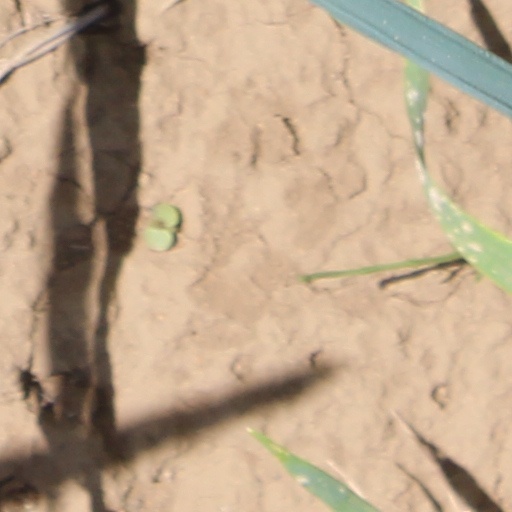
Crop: wheat